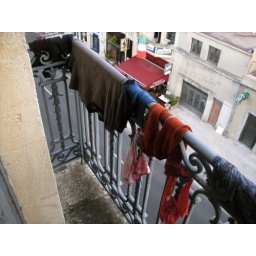
Washing clothes in the bathroom sink and drying them on the hotel balcony. Ah, clean socks and underwear once again.